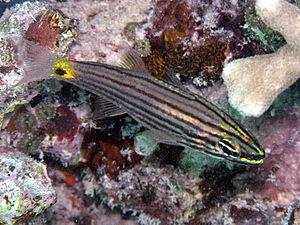
Cheilodipterus est un genre de poissons de la famille des Apogonidae.